Coast Guard Air Station San Diego

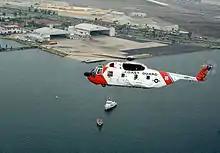
An HH-3F over CGAS San Diego, 1981.

Lindbergh Field opened on October 16, 1934, on Pacific Highway. San Diego International Airport's East Terminal opened on March 6, 1967, and the West Terminal opened July 11, 1979. A new Commuter Terminal opened July 23, 1996. It is self-contained, full service facility with four gates used by seven commuter airlines to handle 25,000 passengers each day. Construction of the expansion of the West Terminal ended in November, 1997. Almost 14 million passengers travel through Lindbergh Field each year. The 27 passenger and cargo airlines operate more than 500 flights each day from the runways.